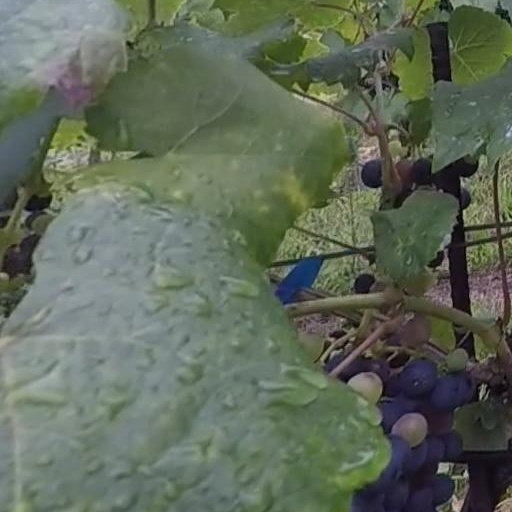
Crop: grape